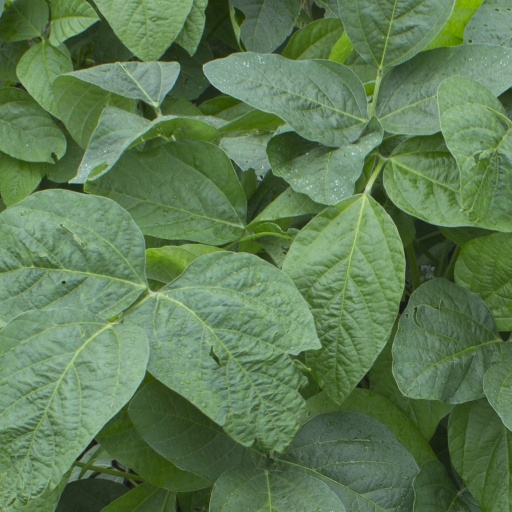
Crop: soybean